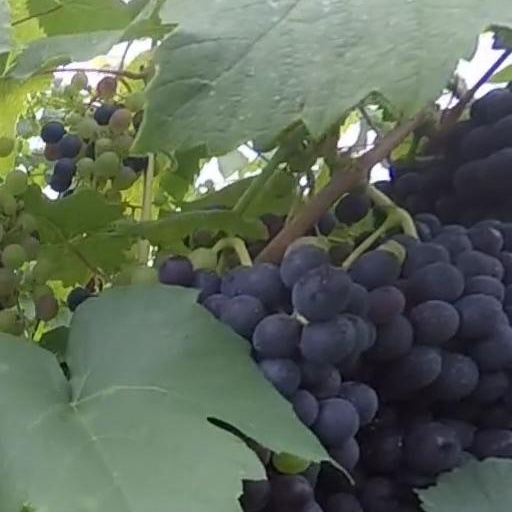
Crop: grape